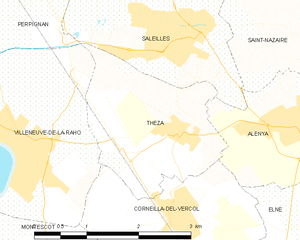
Carte des communes françaises
Théza est une commune française située dans le département des Pyrénées-Orientales en région Occitanie.